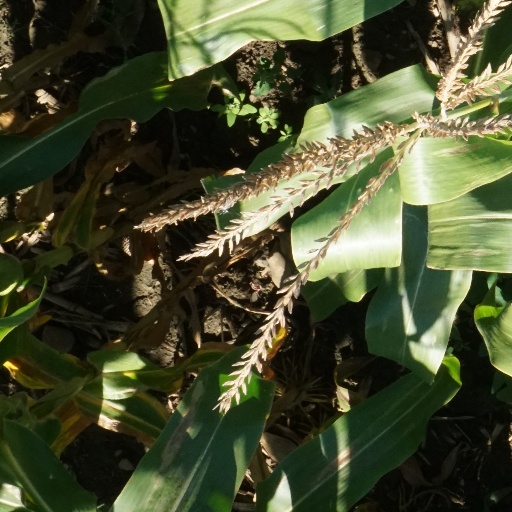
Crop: maize; corn